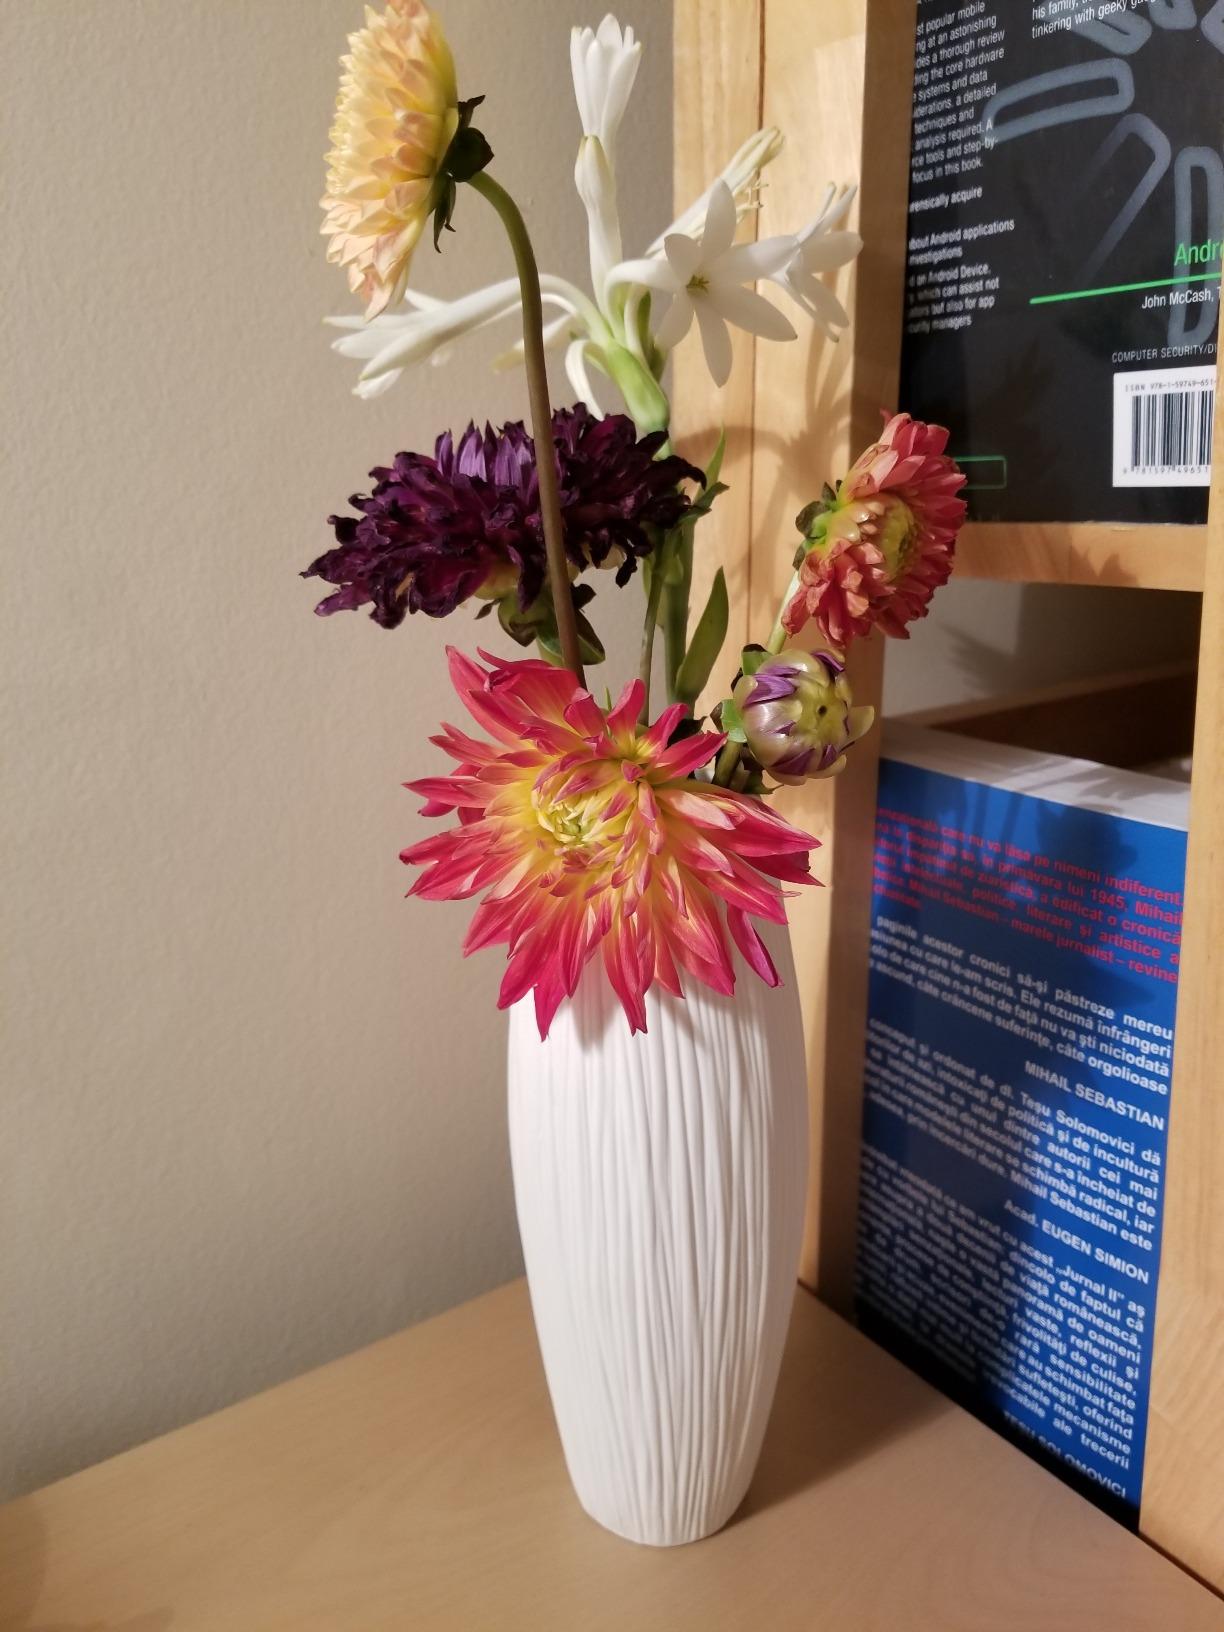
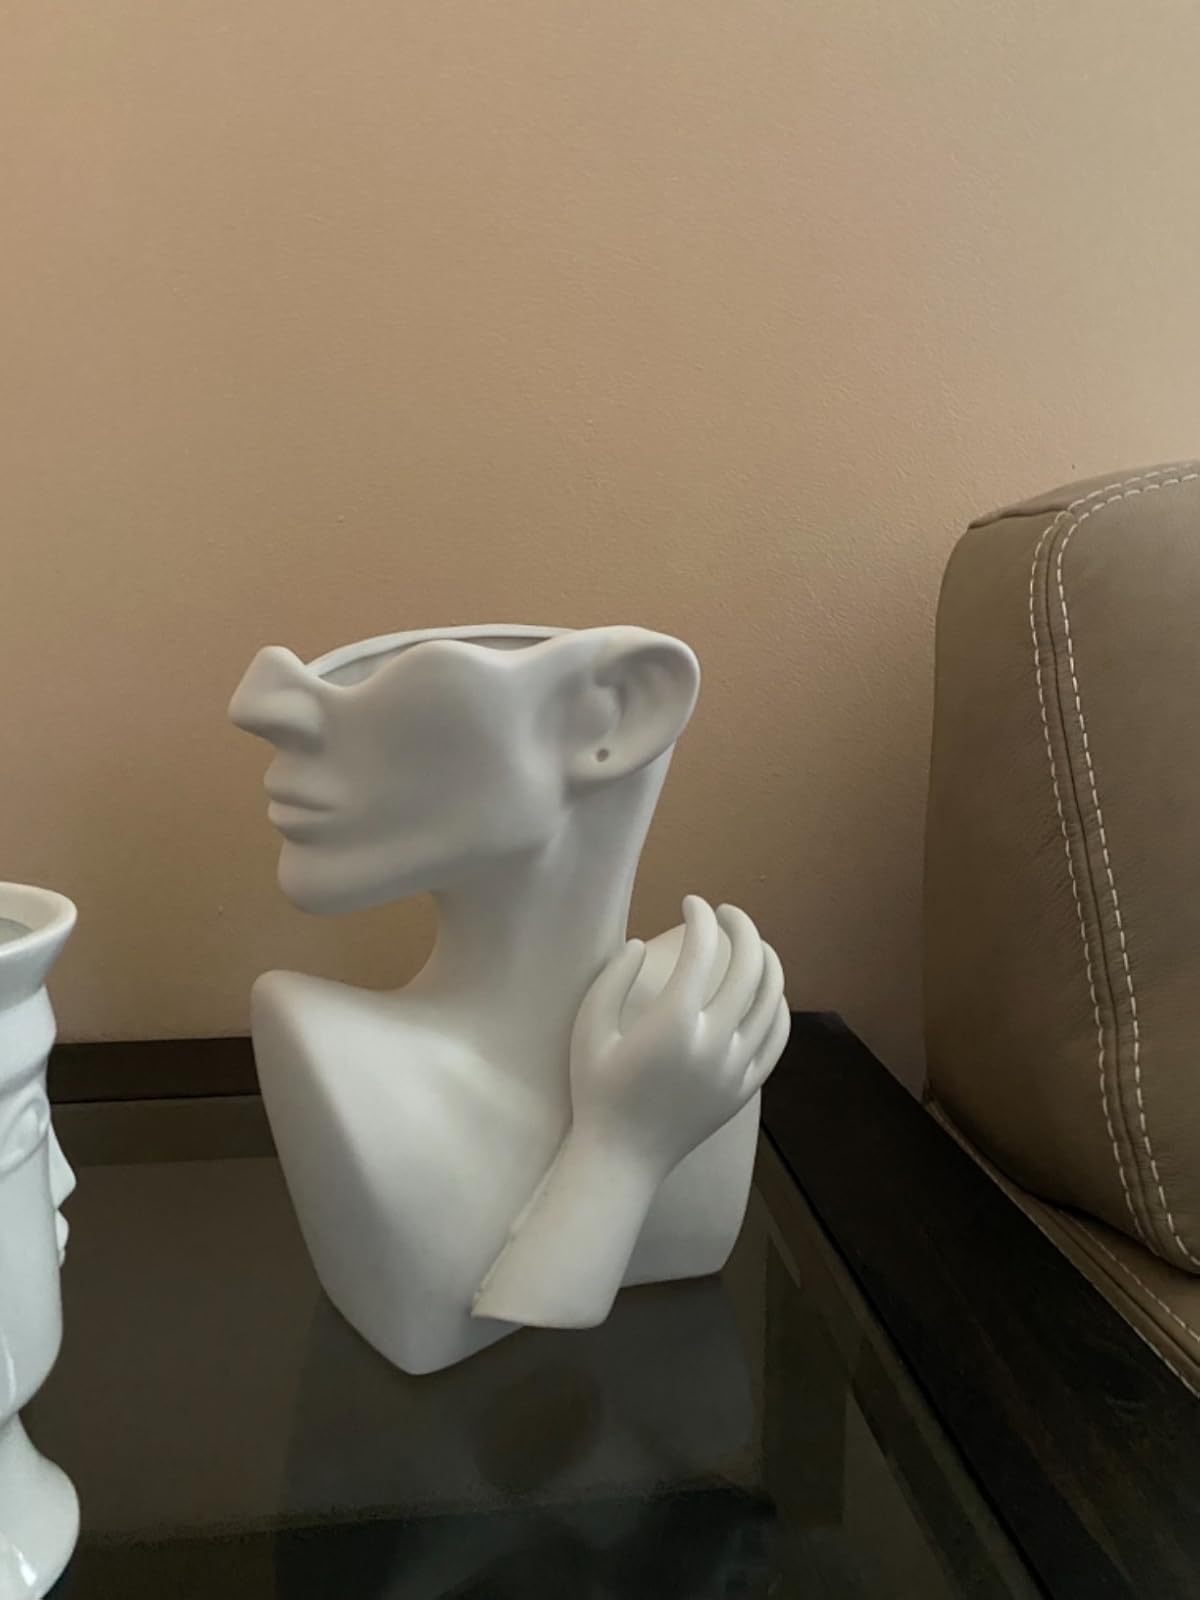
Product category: vase
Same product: no